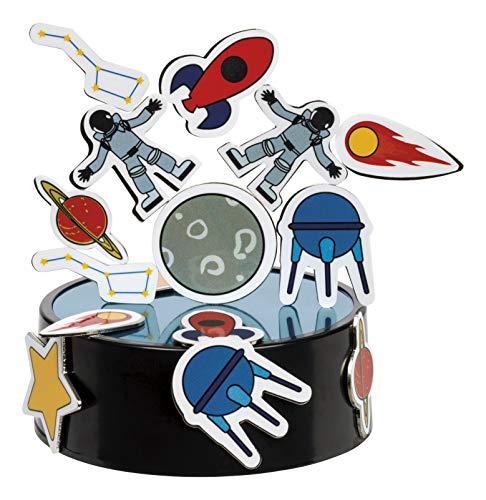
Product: Toysmith Design A Galaxy Magnetic Sculpture
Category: Toys & Games | Arts & Crafts | Craft Kits
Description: A cosmically creative outlet for building a space themed magnetic sculpture.
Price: $9.99
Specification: ProductDimensions:2.5x2.5x5inches|ItemWeight:8ounces|ShippingWeight:8ounces(Viewshippingratesandpolicies)|ASIN:B082PNFLWT|Itemmodelnumber:7733|Manufacturerrecommendedage:8yearsandup